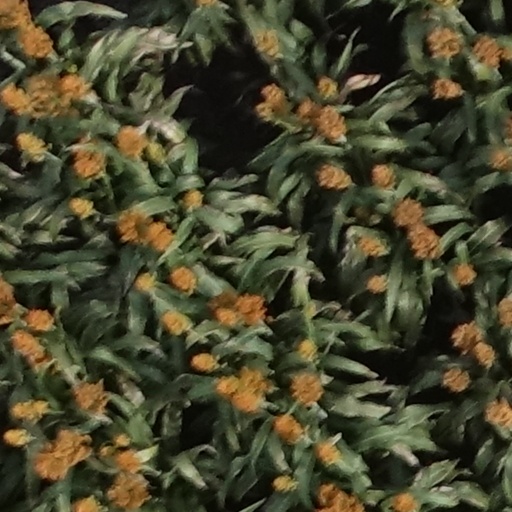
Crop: sorghum